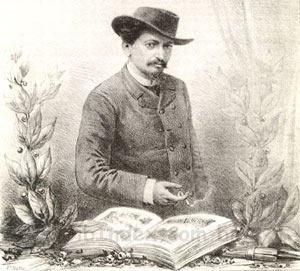
Angelo Agostini, né le 8 avril 1843 à Verceil en Italie et mort le 23 janvier 1910 à Rio de Janeiro, est un journaliste, illustrateur et auteur italo-brésilien de bande dessinée.